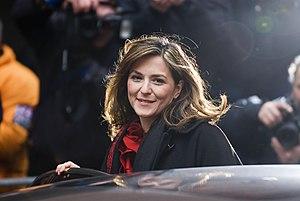
Martina Gedeck quittant la conférence de presse de The good shepherd, Hyatt Hotel, Potsdamer Platz, Berlin.